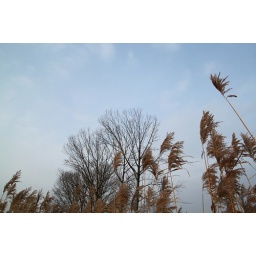
Shot while walking to the train station in the morning